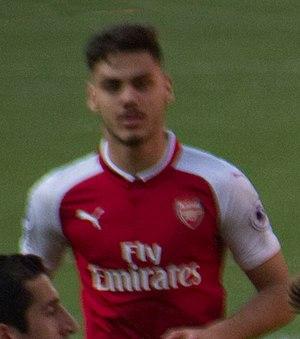
Konstantínos « Dínos » Mavropános, né le 11 décembre 1997 à Athènes en Grèce, est un footballeur grec qui évolue au poste de défenseur central au VfB Stuttgart, en prêt de l'Arsenal FC.